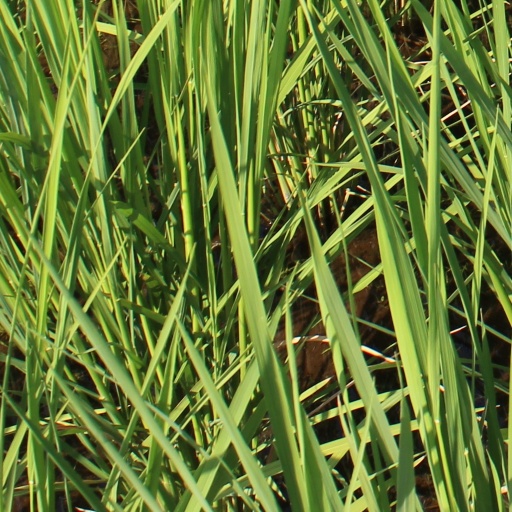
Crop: rice